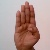
The image shows a hand gesture representing the letter 'B' in Indian Sign Language.